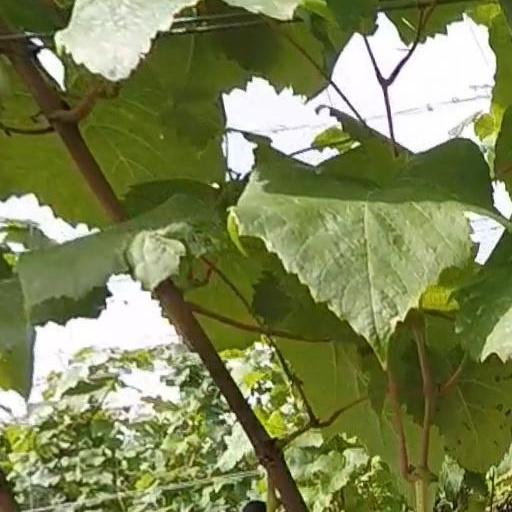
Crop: grape